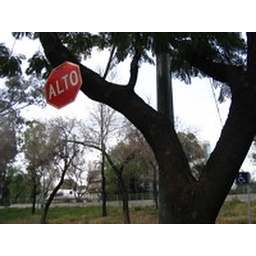
stop sign high up in a tree